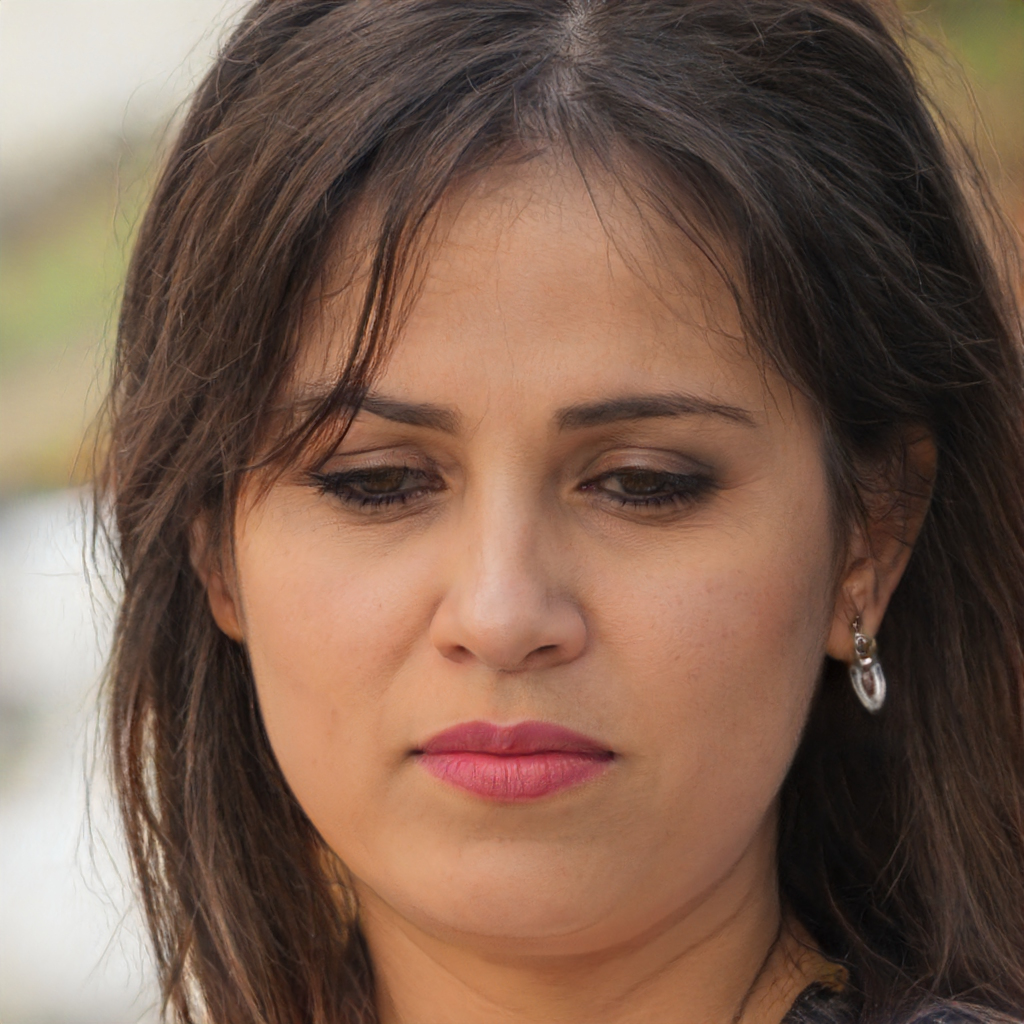
Gender: Female